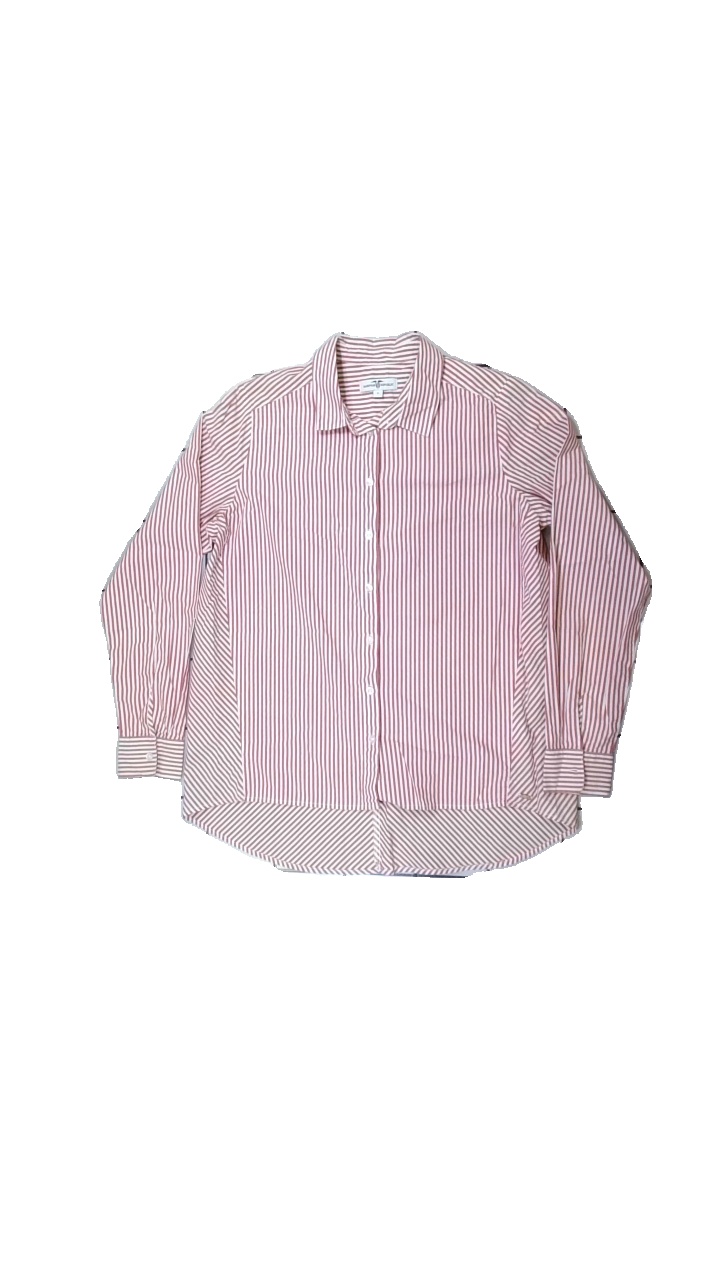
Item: Shirt (Ladies)
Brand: Hampton Republic
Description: Red and white striped shirt from Hampton Republic, size S. Poor condition.
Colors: White, Red
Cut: Regular
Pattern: Striped
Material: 100% cott
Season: All
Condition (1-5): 2
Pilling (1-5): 5
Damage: stains
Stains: Minor
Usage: Recycle
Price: <50